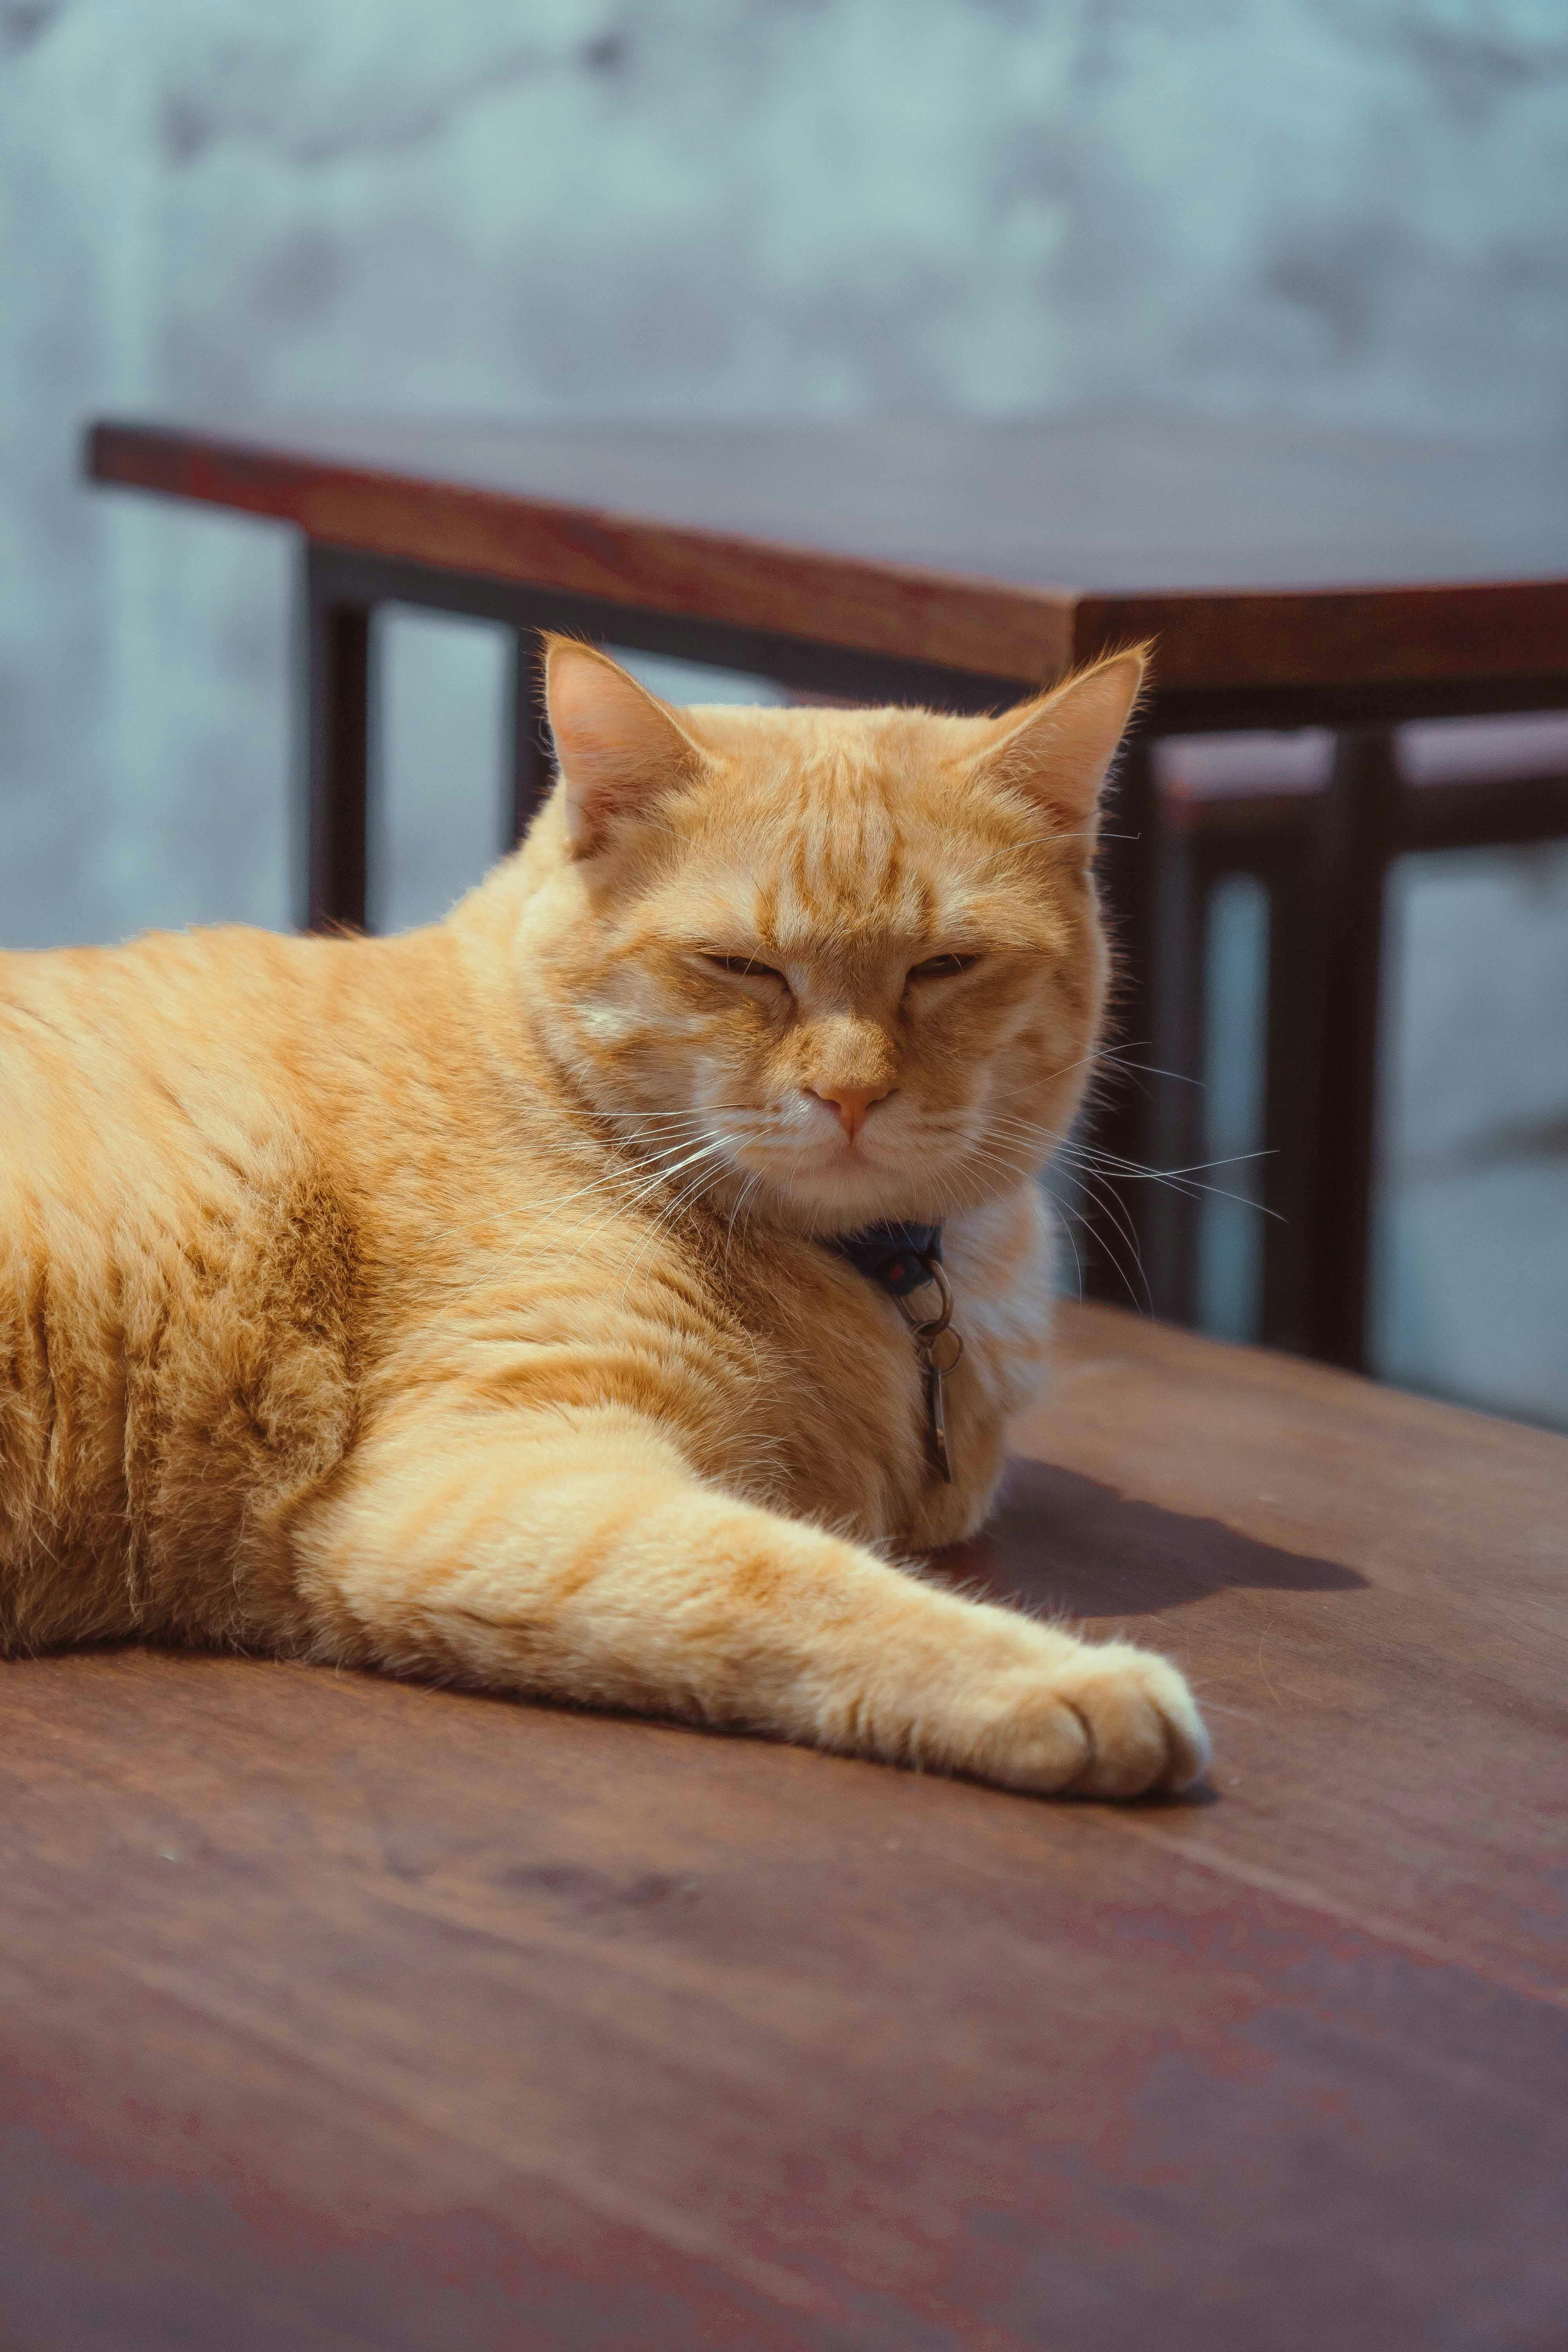
cat, window, felidae, carnivore, small to medium sized cats, wood, whiskers, fawn, flooring, comfort, tail, snout, fur, hardwood, domestic short haired cat, paw, terrestrial animal, claw, sitting, sand, table, wildlife, road surface, human leg